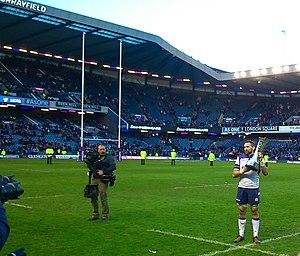
John Barclay and The auld Alliance Trophy 11 Feb 2018
Le Trophée Auld Alliance récompense le vainqueur du match entre l’Écosse et la France lors du Tournoi des Six Nations depuis 2018. Il est créé pour rendre hommage aux joueurs de rugby français et écossais morts durant la Première Guerre mondiale, à l'occasion du centenaire de l'armistice de 1918. Son nom fait aussi référence à la Auld Alliance.